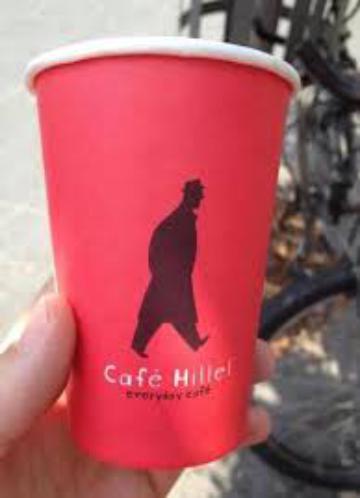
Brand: Cafe Hillel
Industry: Food